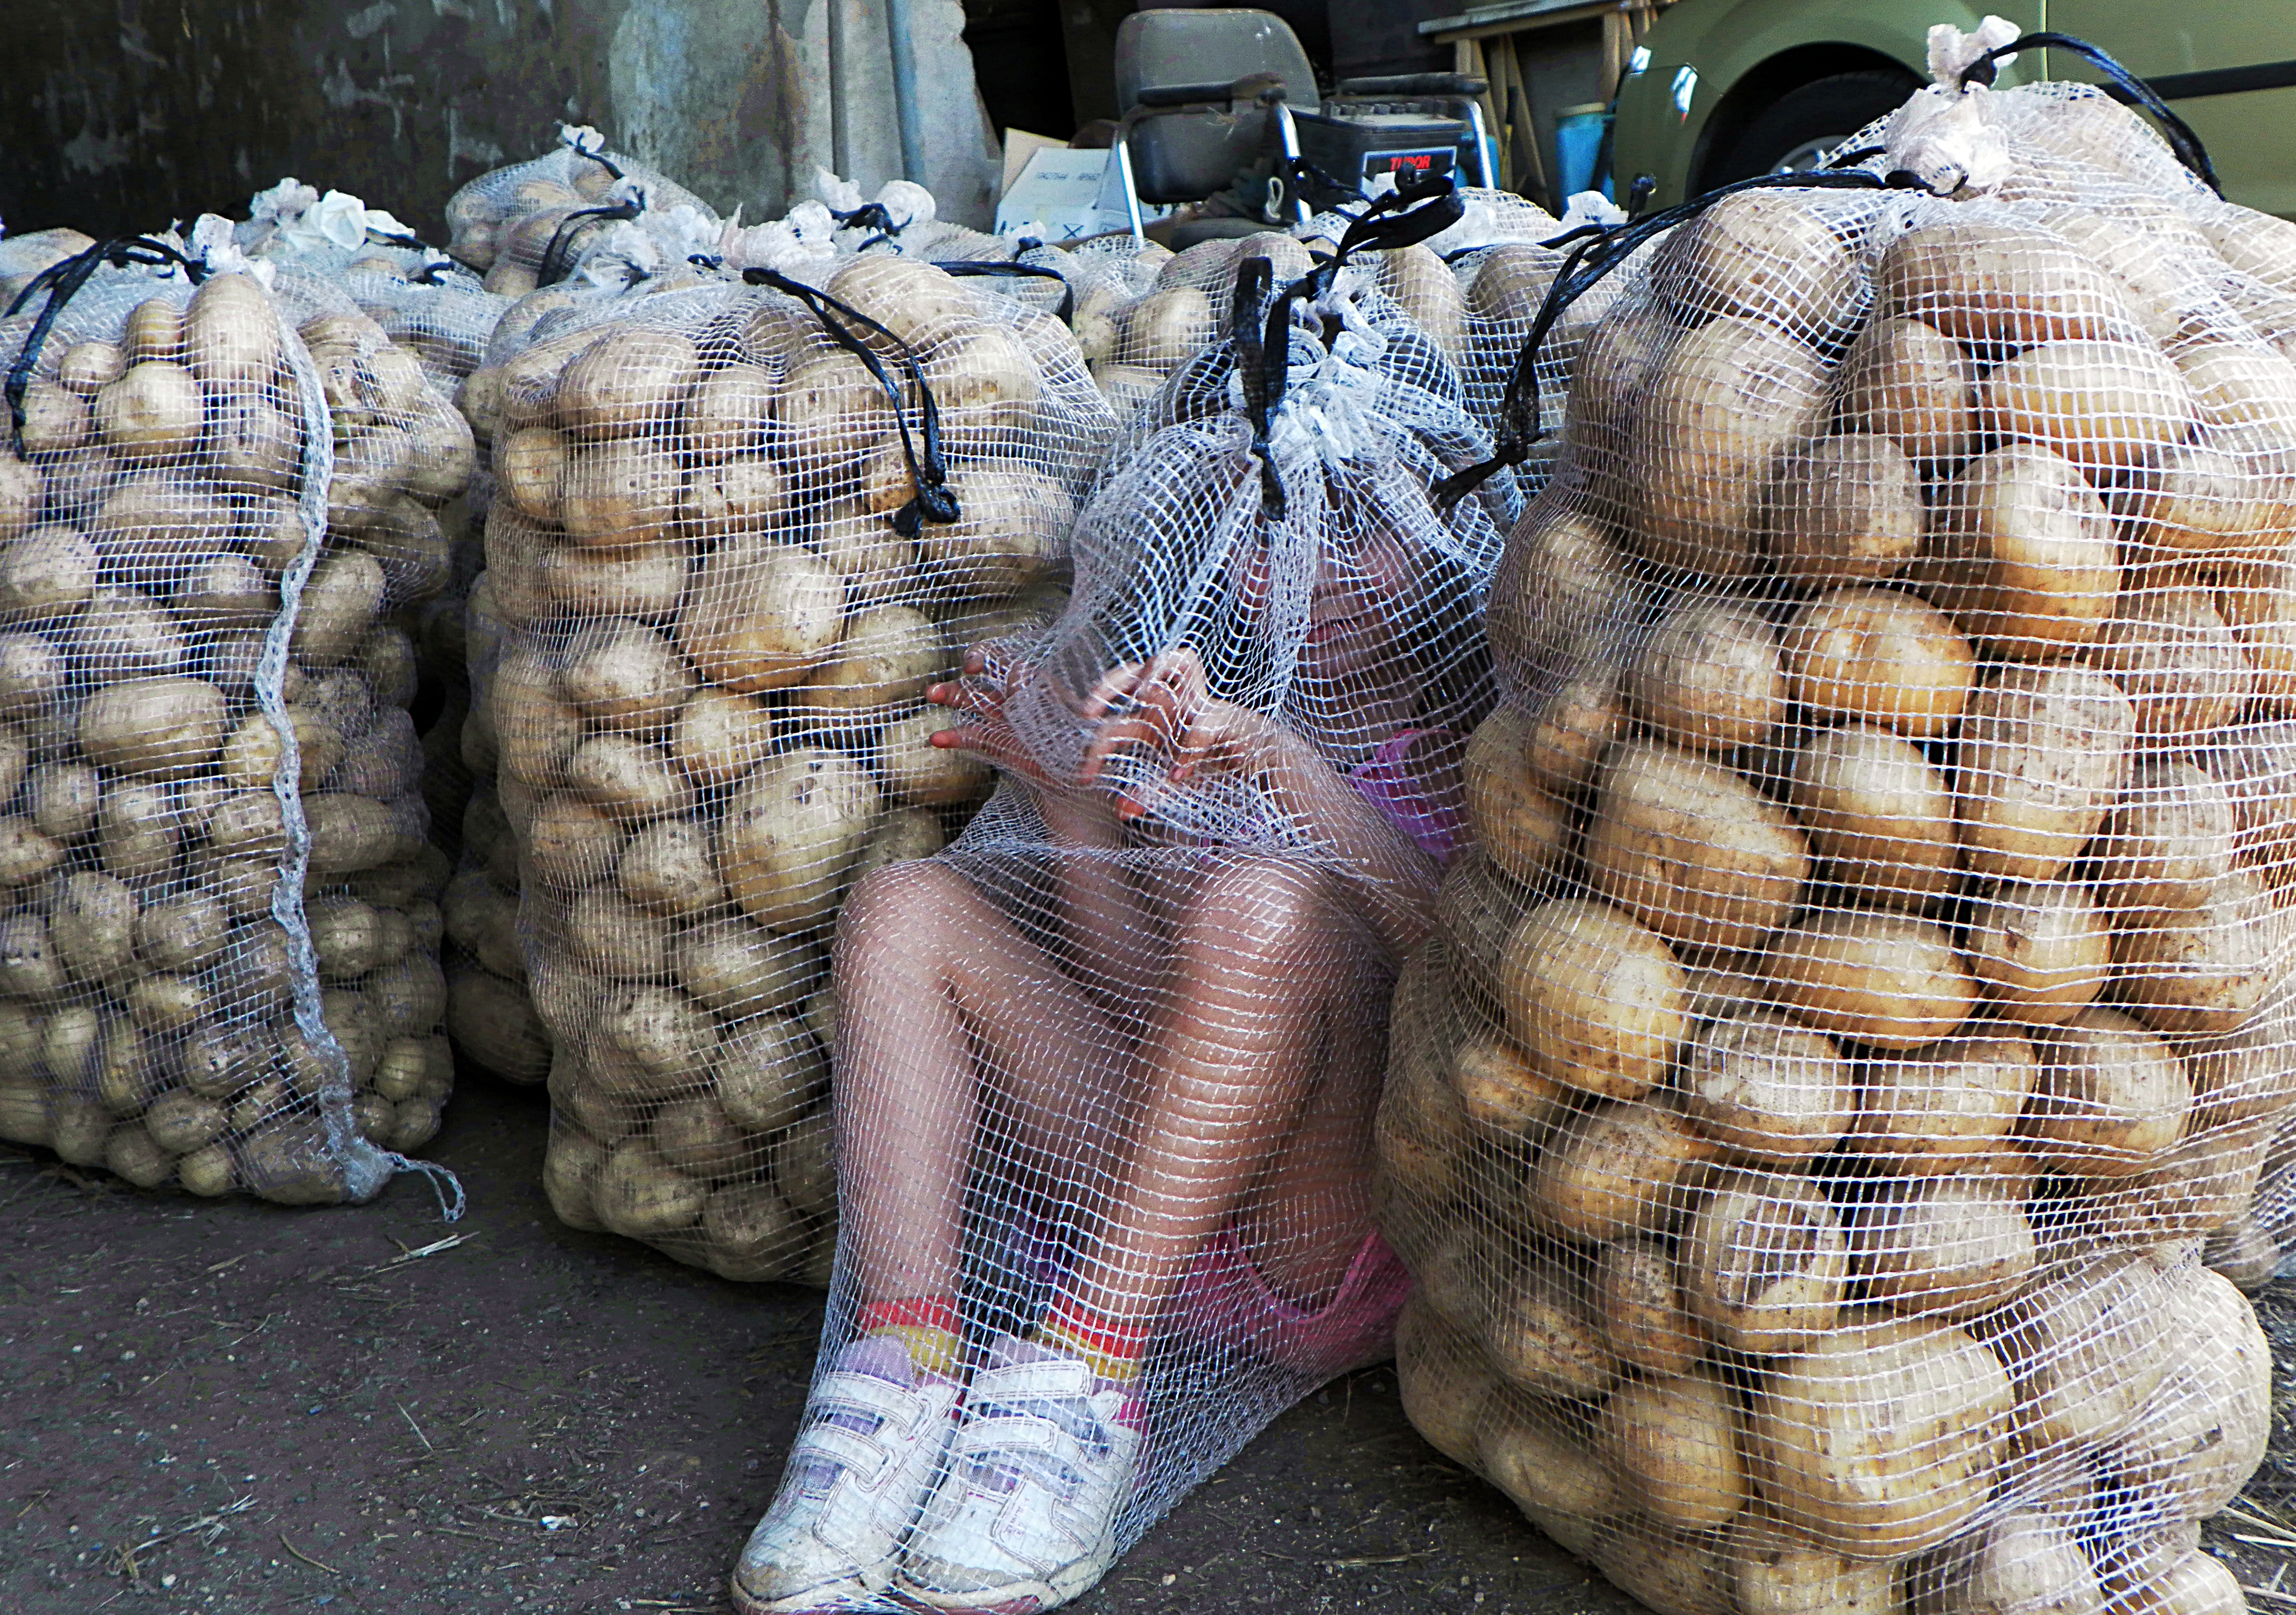
fur, pattern, market, material, thread, textile, art, carving, ggl1, varios, some, fur clothing